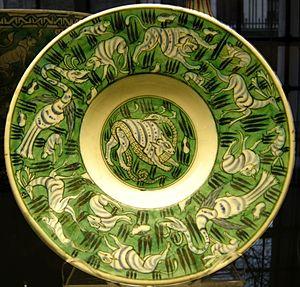
L'appellation céramique d'Iznik désigne les productions réalisées à partir du milieu du XVᵉ siècle dans la ville d'İznik en Turquie.